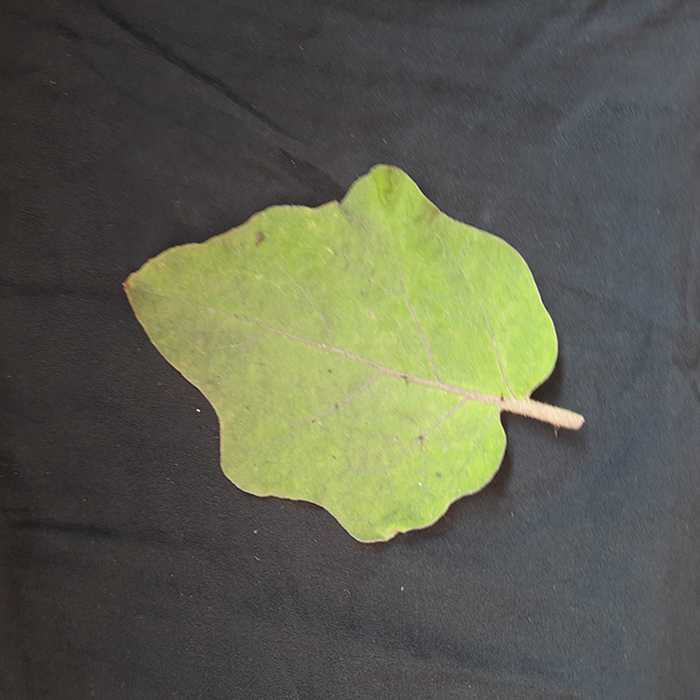
Plant: Eggplant
Label: Eggplant fresh leaf